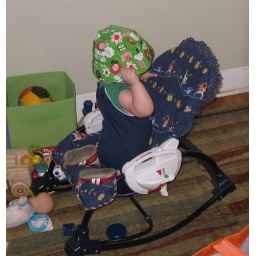
kivrin climbing in her chair and putting on her hat